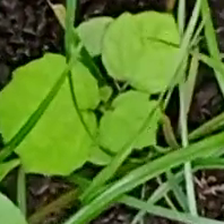
Weed species: Little_Mallow(Malva parviflora)